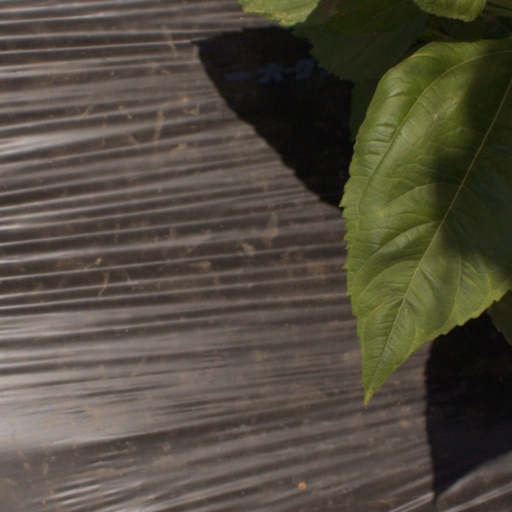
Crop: Jerusalem artichoke